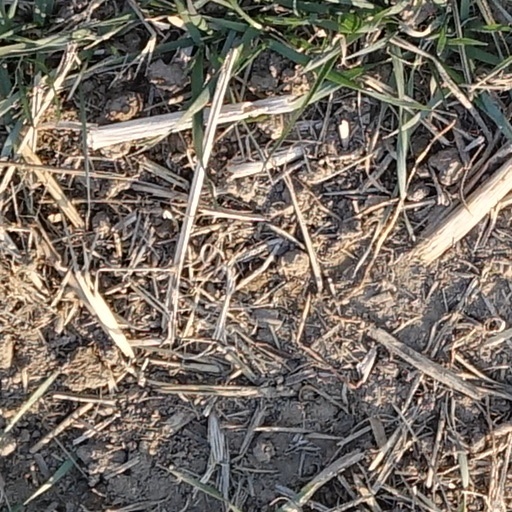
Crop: wheat